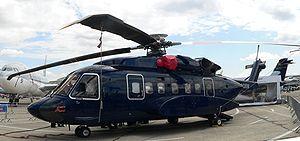
Le Sikorsky S-92 est un hélicoptère bimoteur doté d'un rotor principal à quatre pales construit par Sikorsky Aircraft à la fois pour le marché civil et militaire. Le S-92 a été développé à partir du Sikorsky S-70 et comporte des pièces communes avec celui-ci telles que le rotor et le système de contrôle de vol. Depuis février 2009, le programme S-92 est incorporé dans Sikorsky Aircraft Corporation, la nouvelle entité de Sikorsky tournée vers le marché civil.